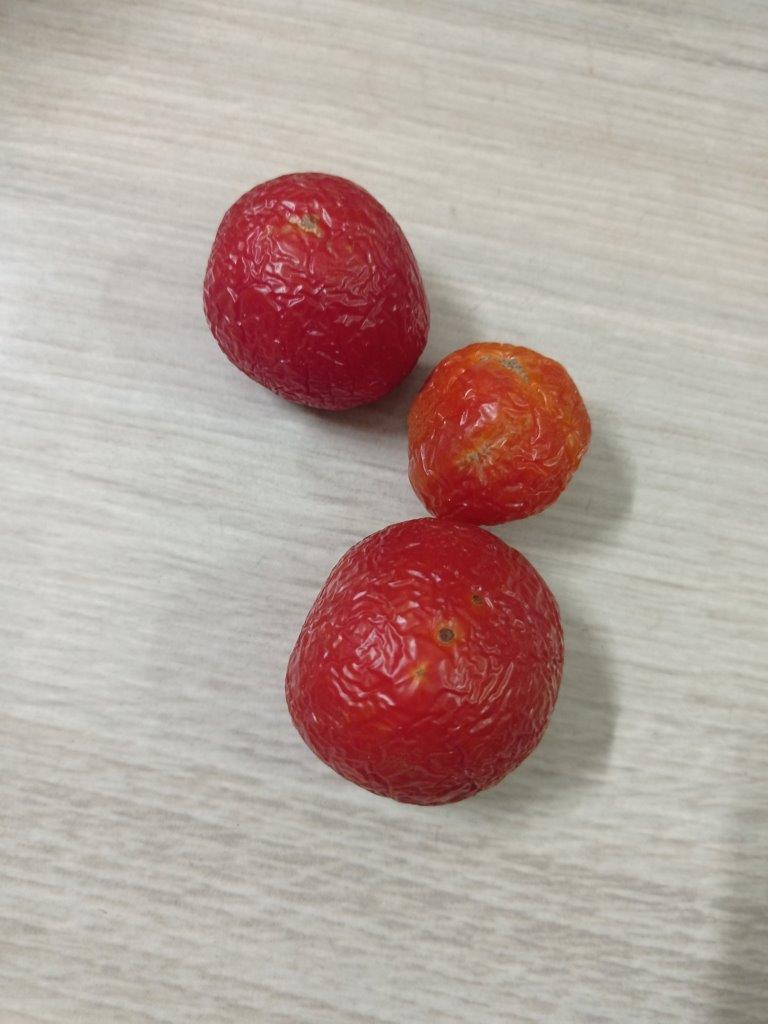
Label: Rotten